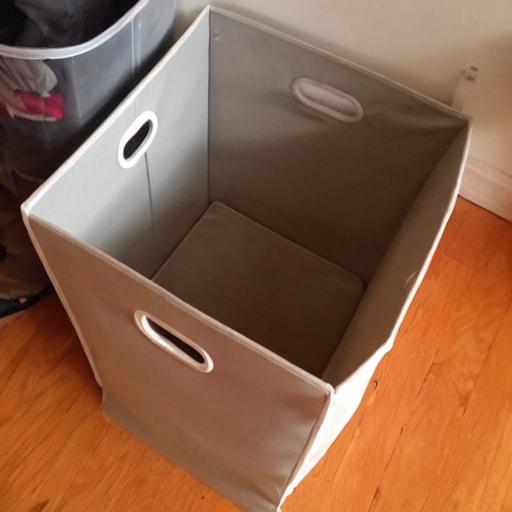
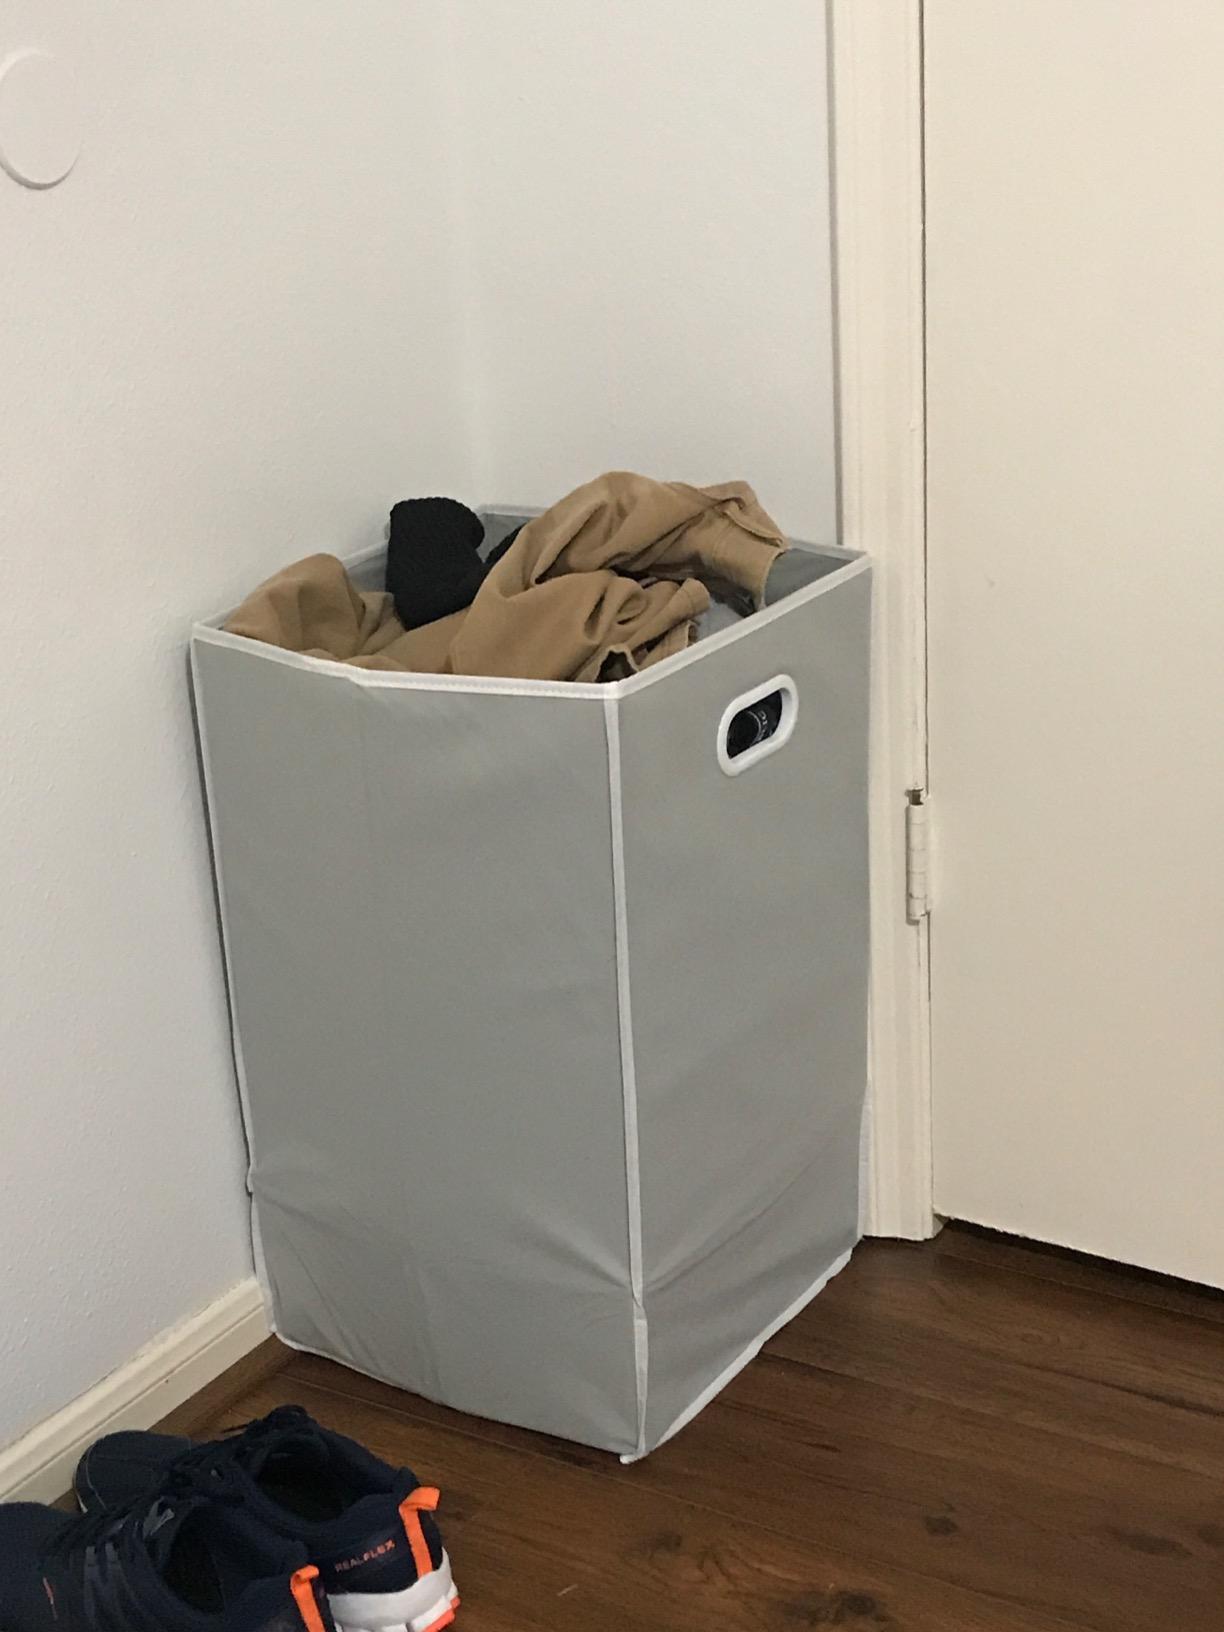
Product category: items_hamper
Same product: no